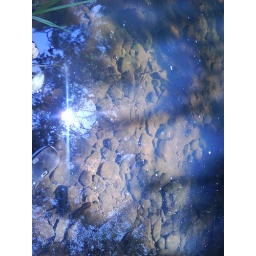
Sun in clear water